Clayton K. Slack

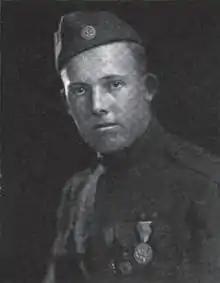
Clayton Slack

Clayton Kirk Slack (February 23, 1896 – March 1, 1976) was a soldier in the United States Army who received the Medal of Honor for his actions during World War I.